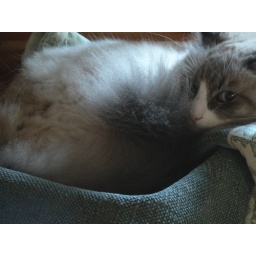
Bobo sleeping in a basket